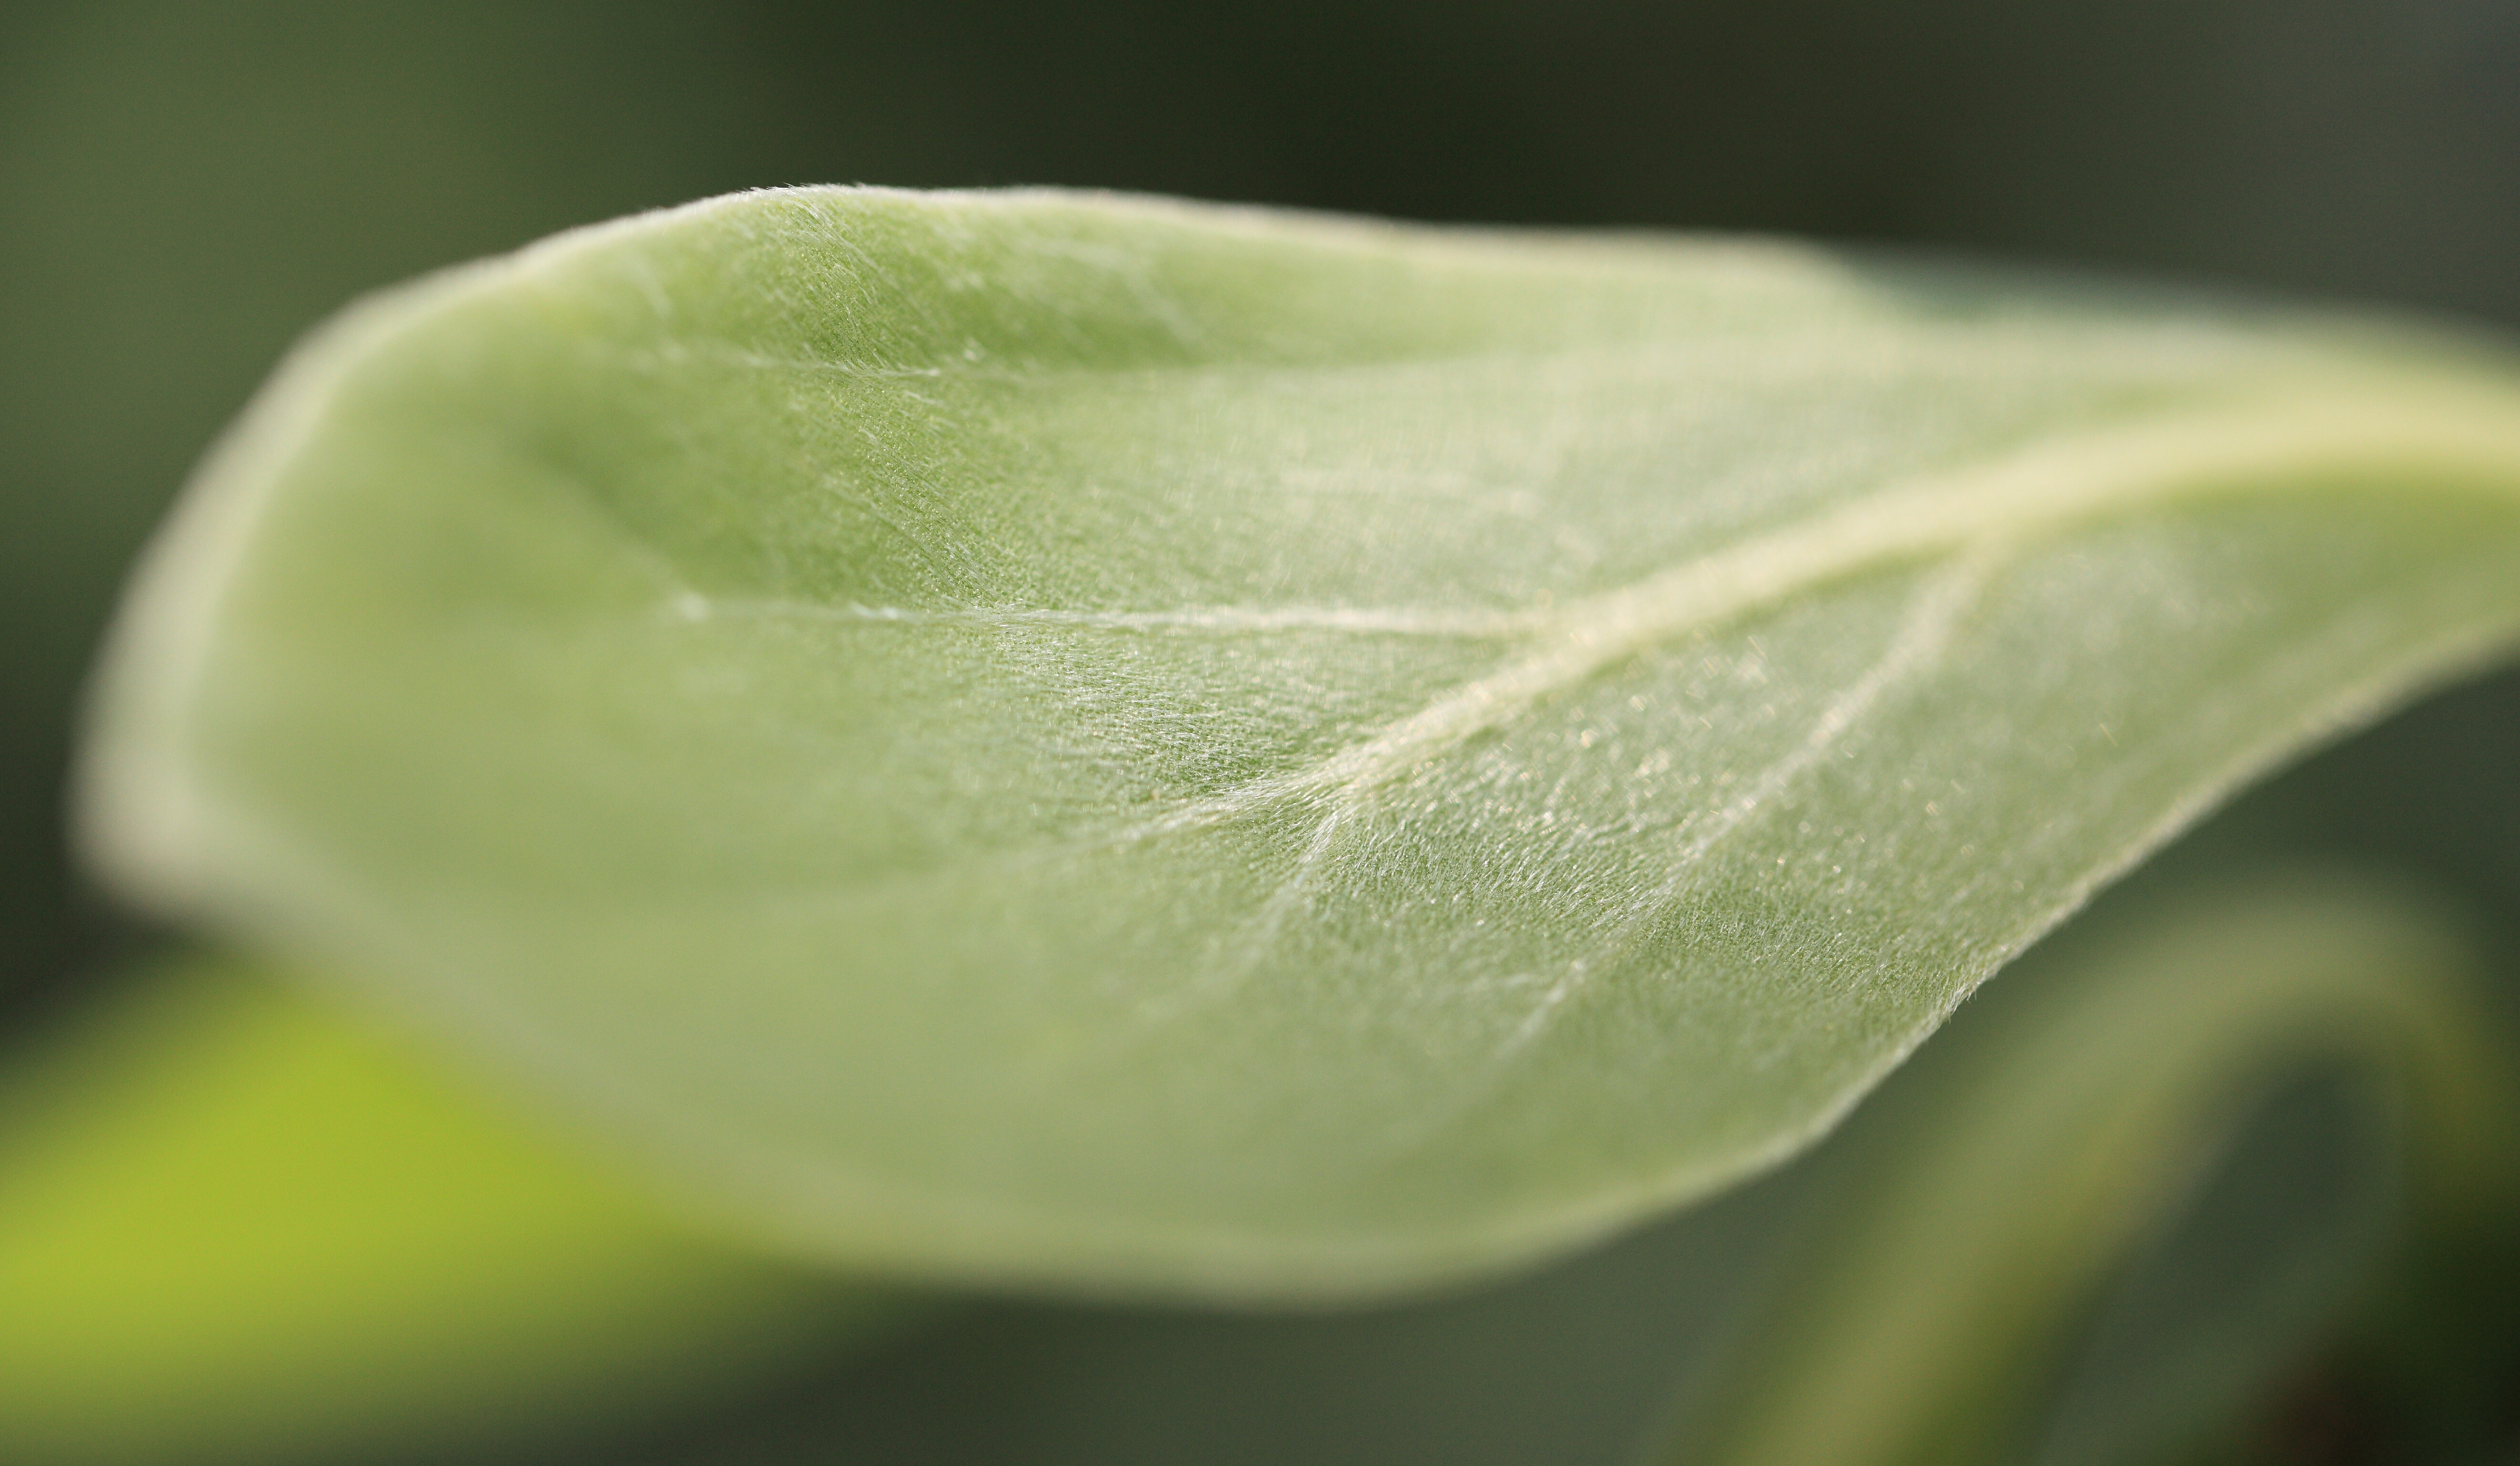
nature, plant, photography, leaf, flower, petal, green, high, botany, yellow, garden, flora, botanical, close up, 5d, hires, markii, hi, res, resolution, ibaraki, naka, arum, sibiria, macro photography, heliotropium, argentea, tournefortia, argusia, octopusbush, treeheliotrope, velvetsoldierbush, foertherianum, taxonomy binomial argusiaargentea, taxonomy binomial tournefortiasibiria, flowering plant, plant stem